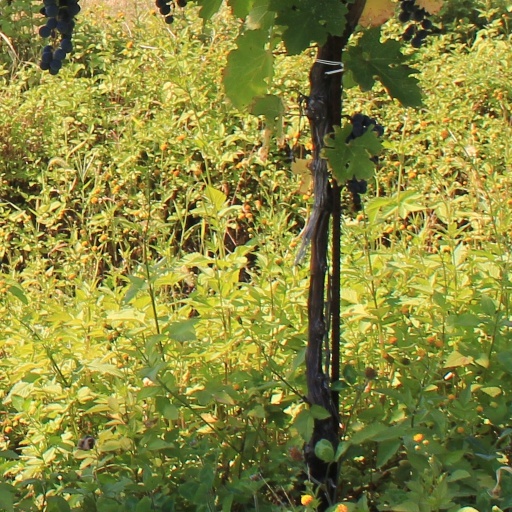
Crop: grape